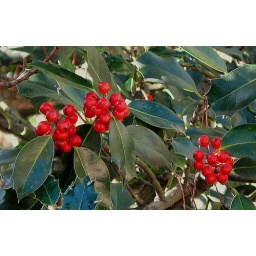
bright red berries make the Holly trees in the Els Ports stand out among the pine and juniper trees.